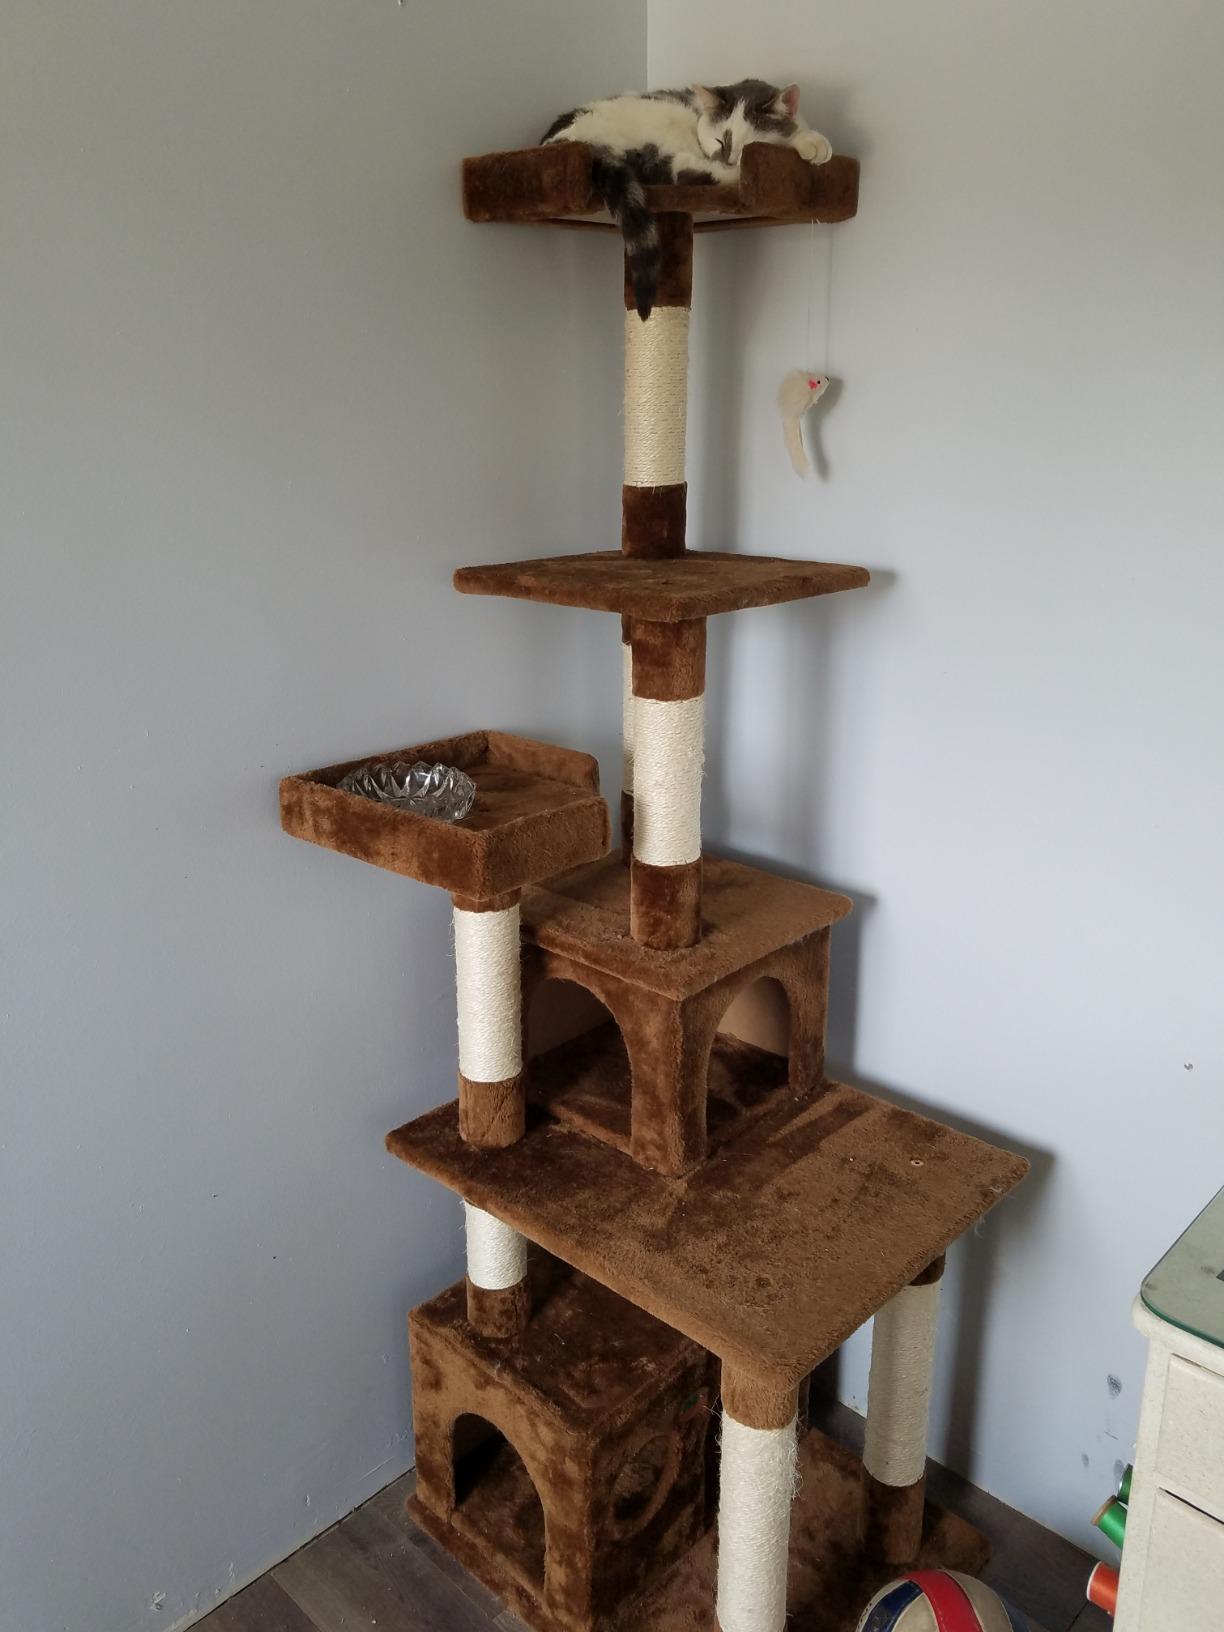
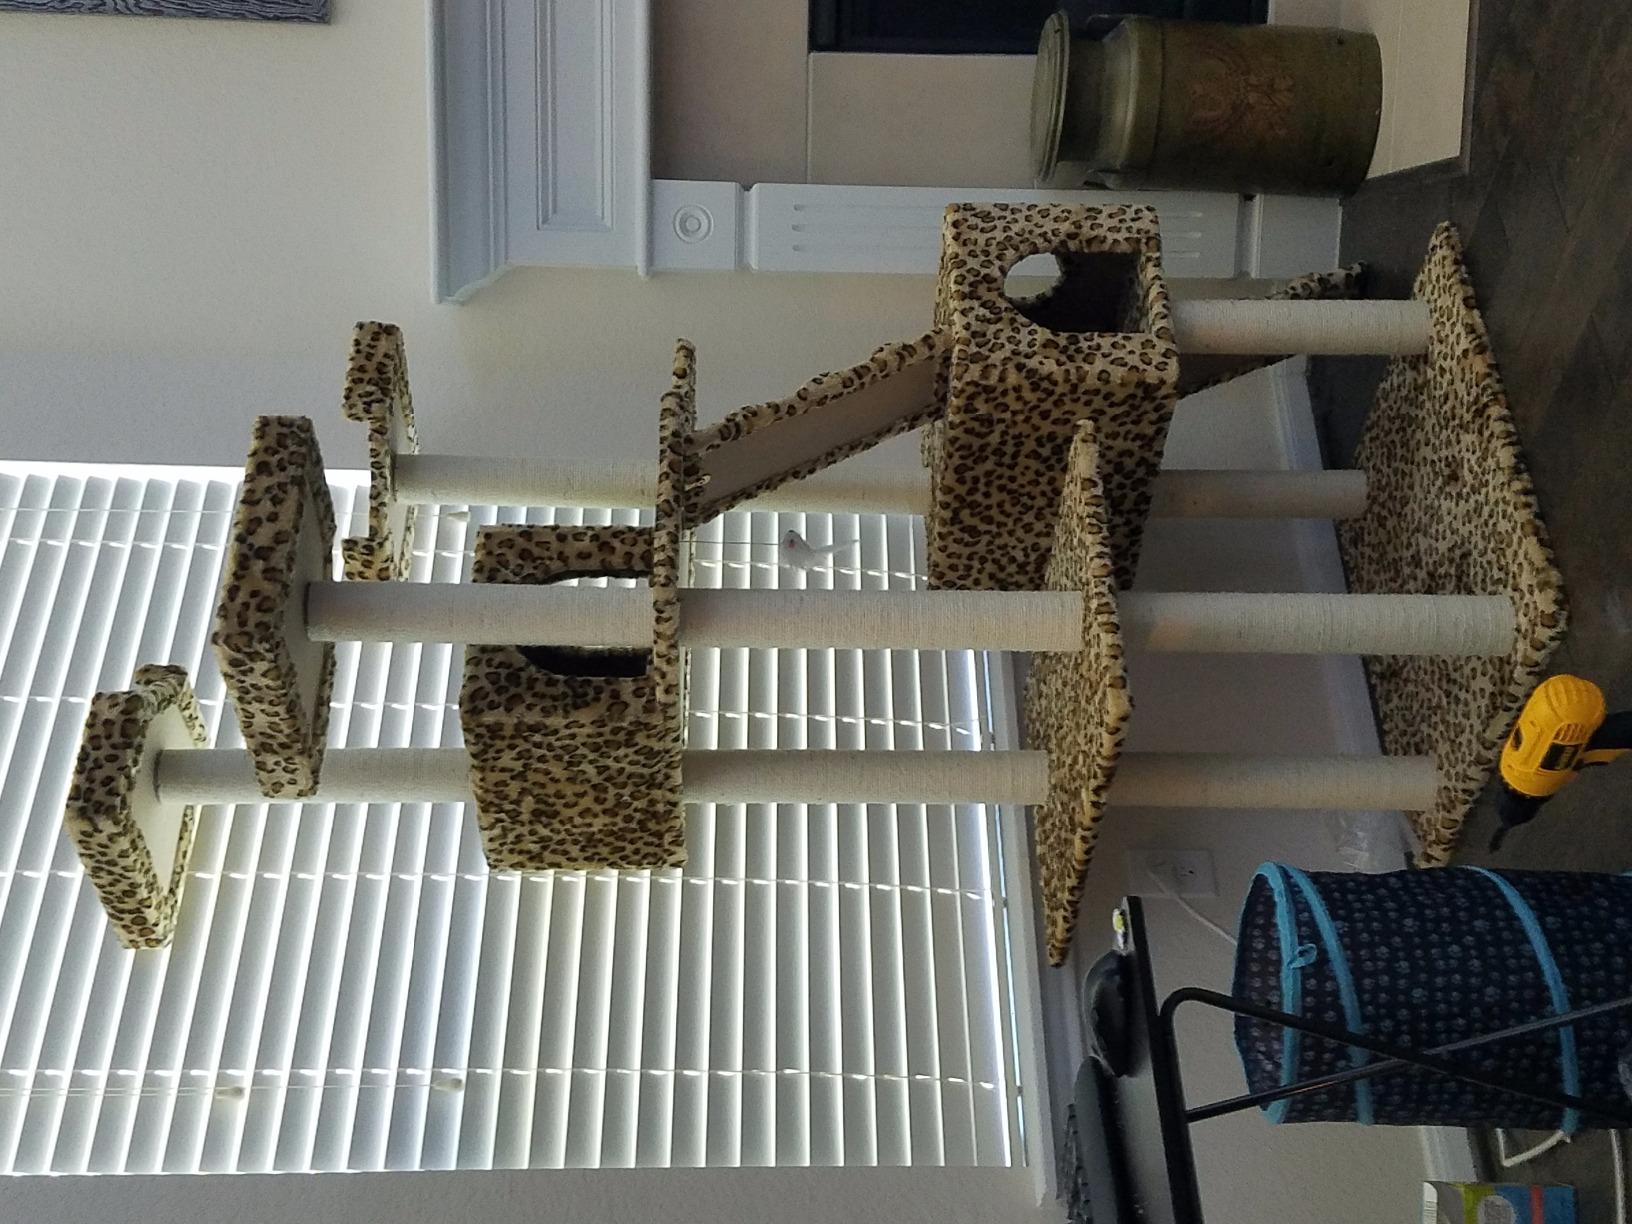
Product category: items_cat tree
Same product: no